Gordion Furniture and Wooden Artifacts

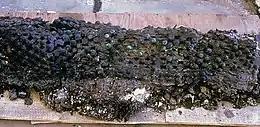
Tumulus W screen, 1959.

The Tumulus W burial, excavated in 1959, contained bronze and pottery vessels, bronze fibulae, a bronze-and-leather belt, and fragments of several wooden objects. These included the remnants of a “screen,” which was apparently a serving stand like those from the Tumulus MM and Tumulus P burials. Its front face was carved in openwork and studded with bronze tacks. Although the “screen” is only partially preserved, it had clearly been an extraordinary piece of furniture. Five or more wooden plates from the tomb are of particular interest because of their method of manufacture. Close examination has revealed tool marks indicating that the plates were made on an ancient reciprocating lathe—the earliest evidence for the lathe from a securely dated archaeological context.